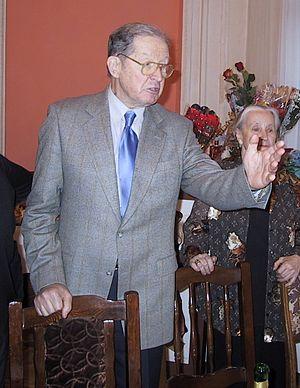
Youri ou Iouri Lvovitch Averbakh est un grand maître russe du jeu d'échecs et un auteur de livres sur les finales.